Zhao Mo

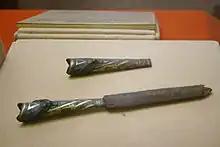
Inlaid iron spear with sheath, from the tomb of Zhao Mo

Upon Zhao Mo's accession in 137 BC, the neighboring king of Minyue, Zou Ying sent his army to attack Nanyue. Zhao sent for help from the Han dynasty, his nominal vassal overlord. The Han responded by sending troops against Minyue, but before they could get there, Zou Ying was killed by his brother Zou Yushan, who surrendered to the Han. The Han army was recalled.